Blondie (comic strip)

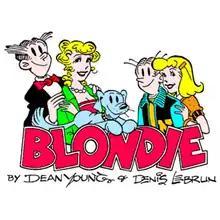
"Blondie" logo, featuring Dagwood, Blondie, Daisy, son Alexander, and daughter Cookie.

Blondie is a comic strip created by American cartoonist Chic Young. The comic strip is distributed by King Features Syndicate, and has been published in newspapers since September 8, 1930. The success of the strip, which features the eponymous blonde and her sandwich-loving husband Dagwood, led to the long-running "Blondie" film series (1938–1950) and the popular "Blondie" radio program (1939–1950).